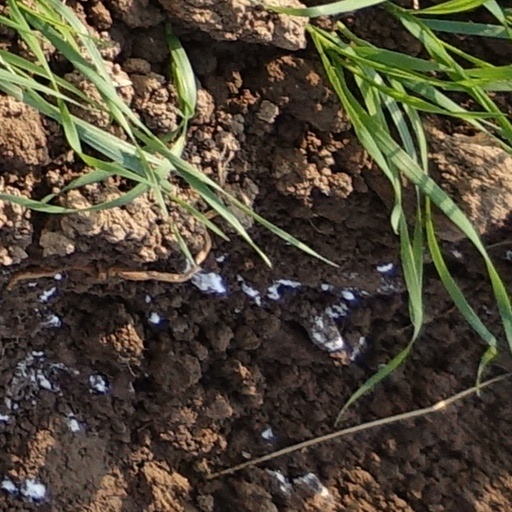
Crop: wheat